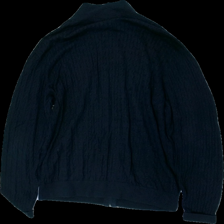
View: back
Type: Sweater
Category: Men
Brand: Dressman
Colors: Blue
Material: 100% cotton
Cut: Regular
Size: XL
Season: All
Price range: 50-100
Recommended usage: Reuse